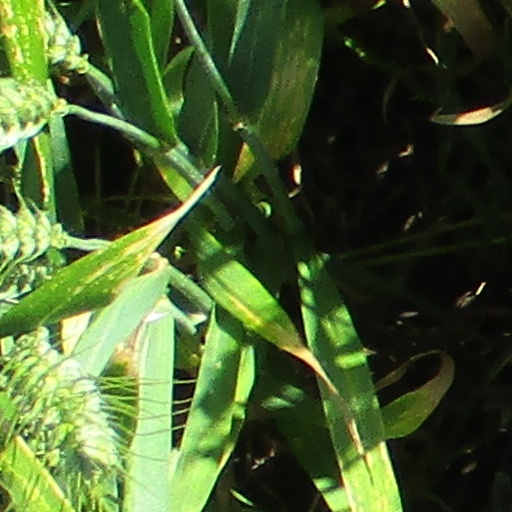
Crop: wheat